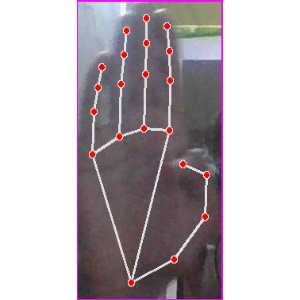
अक्षर: झ